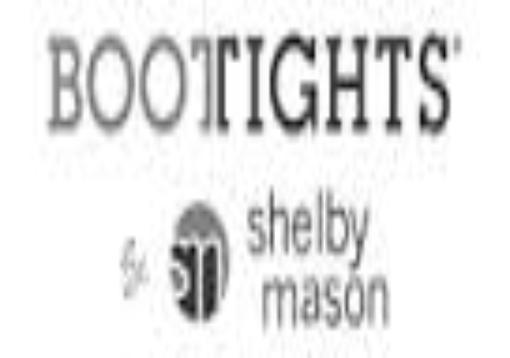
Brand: Bootights
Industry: Clothes